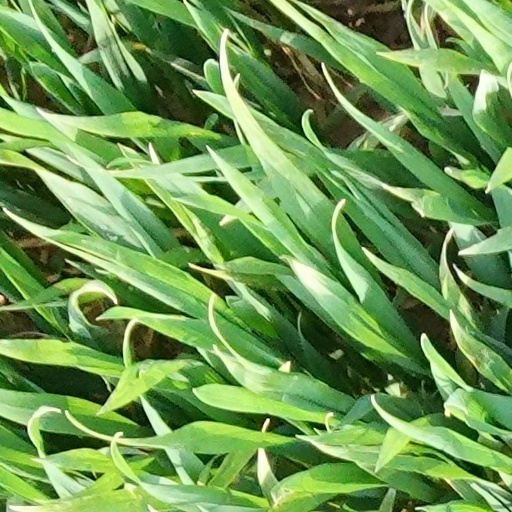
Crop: wheat